Man

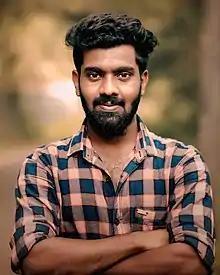
A Malayali man with medium skin tone, of medium build, and with facial hair

A man is an adult male human. Before adulthood, a male child or adolescent is referred to as a boy.